Zarah Razafimahatratra

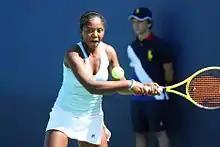
At the 2010 US Open

Zarah Razafimahatratra (born 24 August 1994) is a retired Malagasy tennis player.